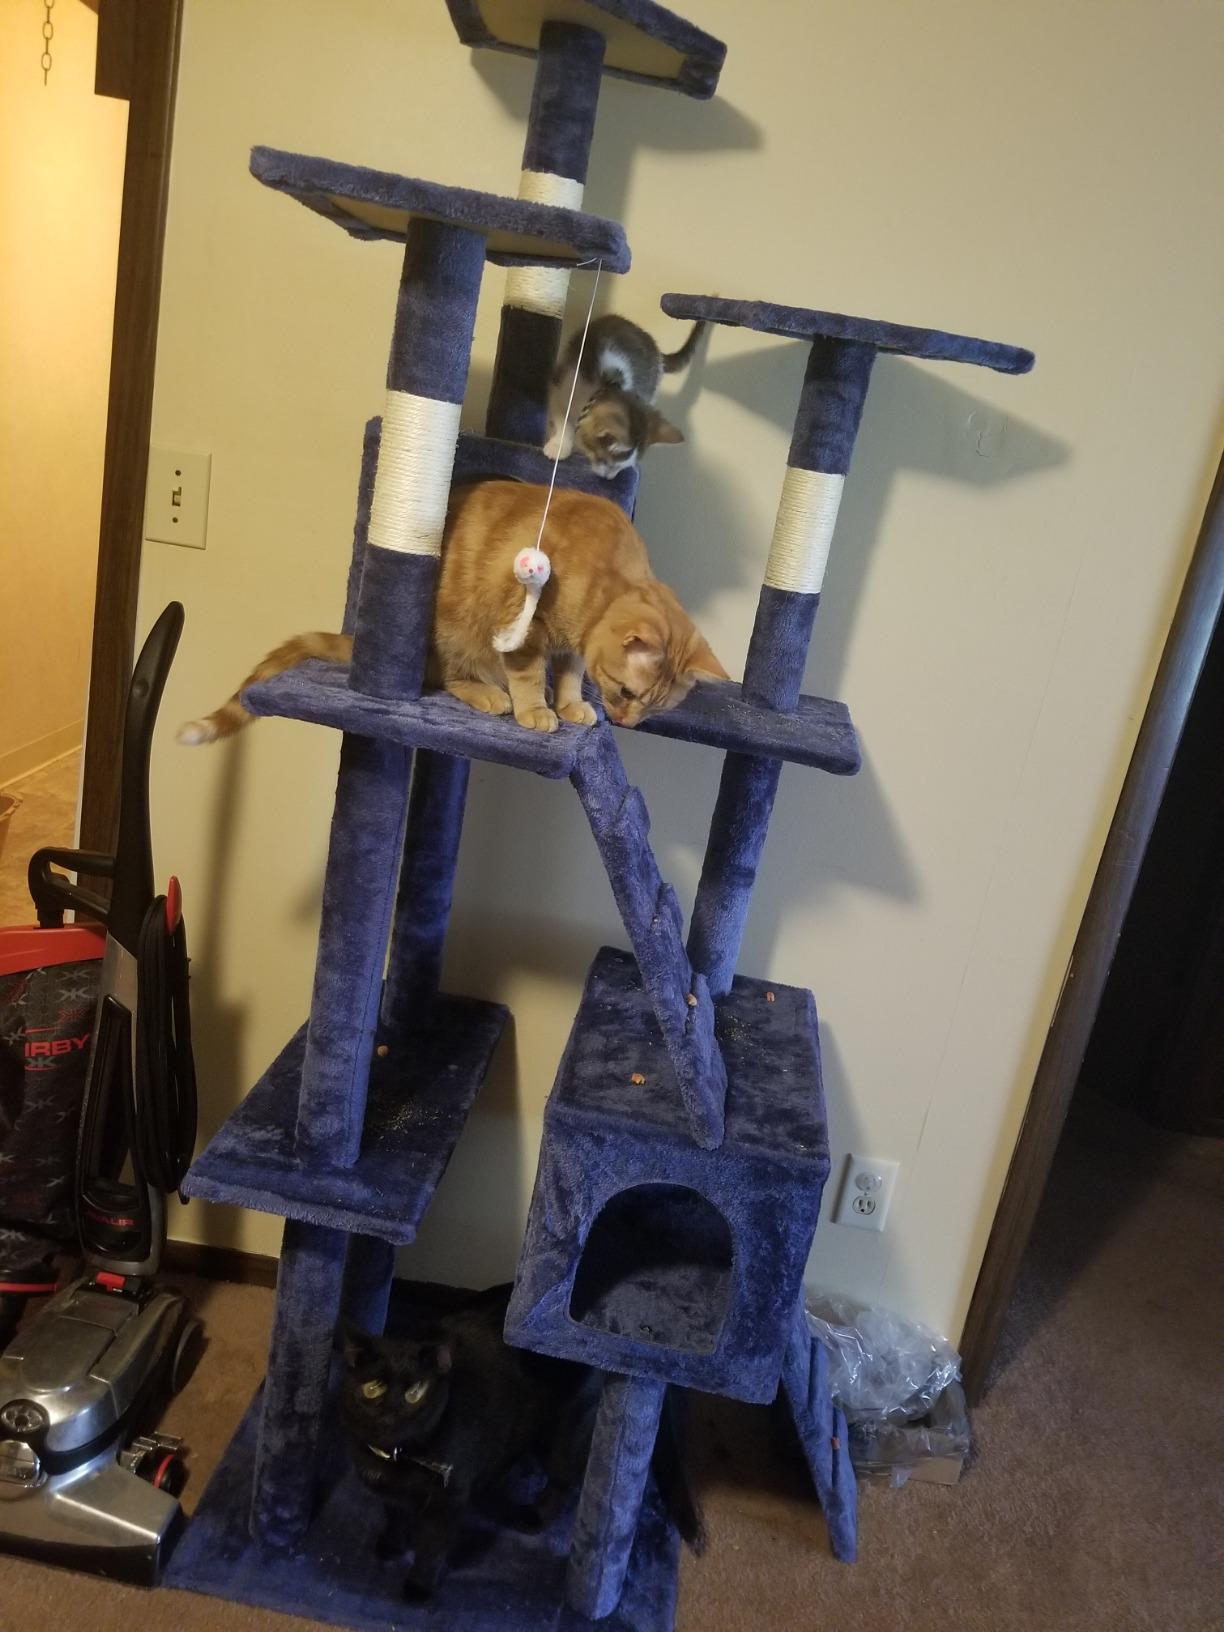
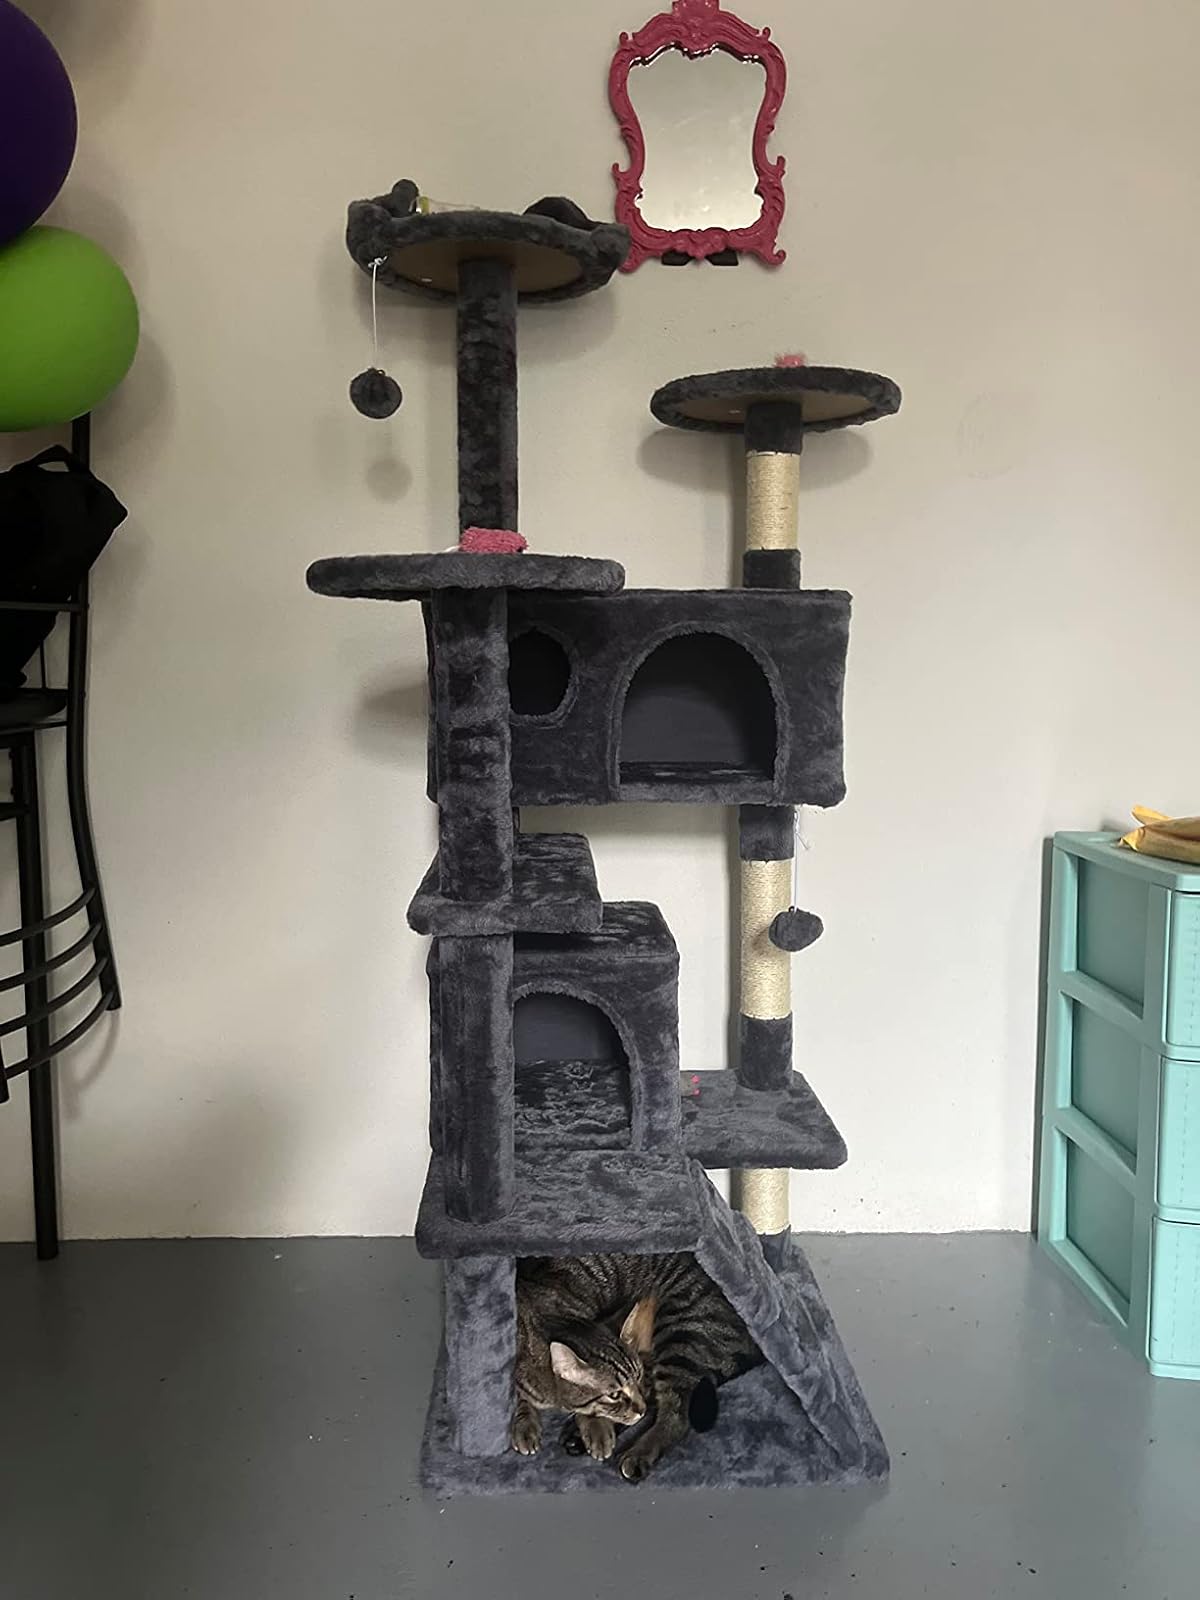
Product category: items_cat tree
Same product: no